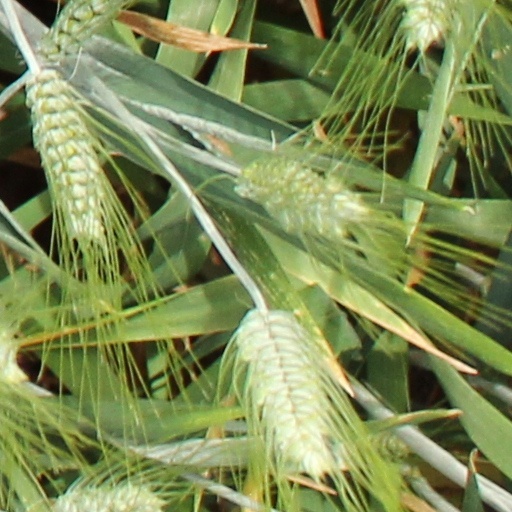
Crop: wheat